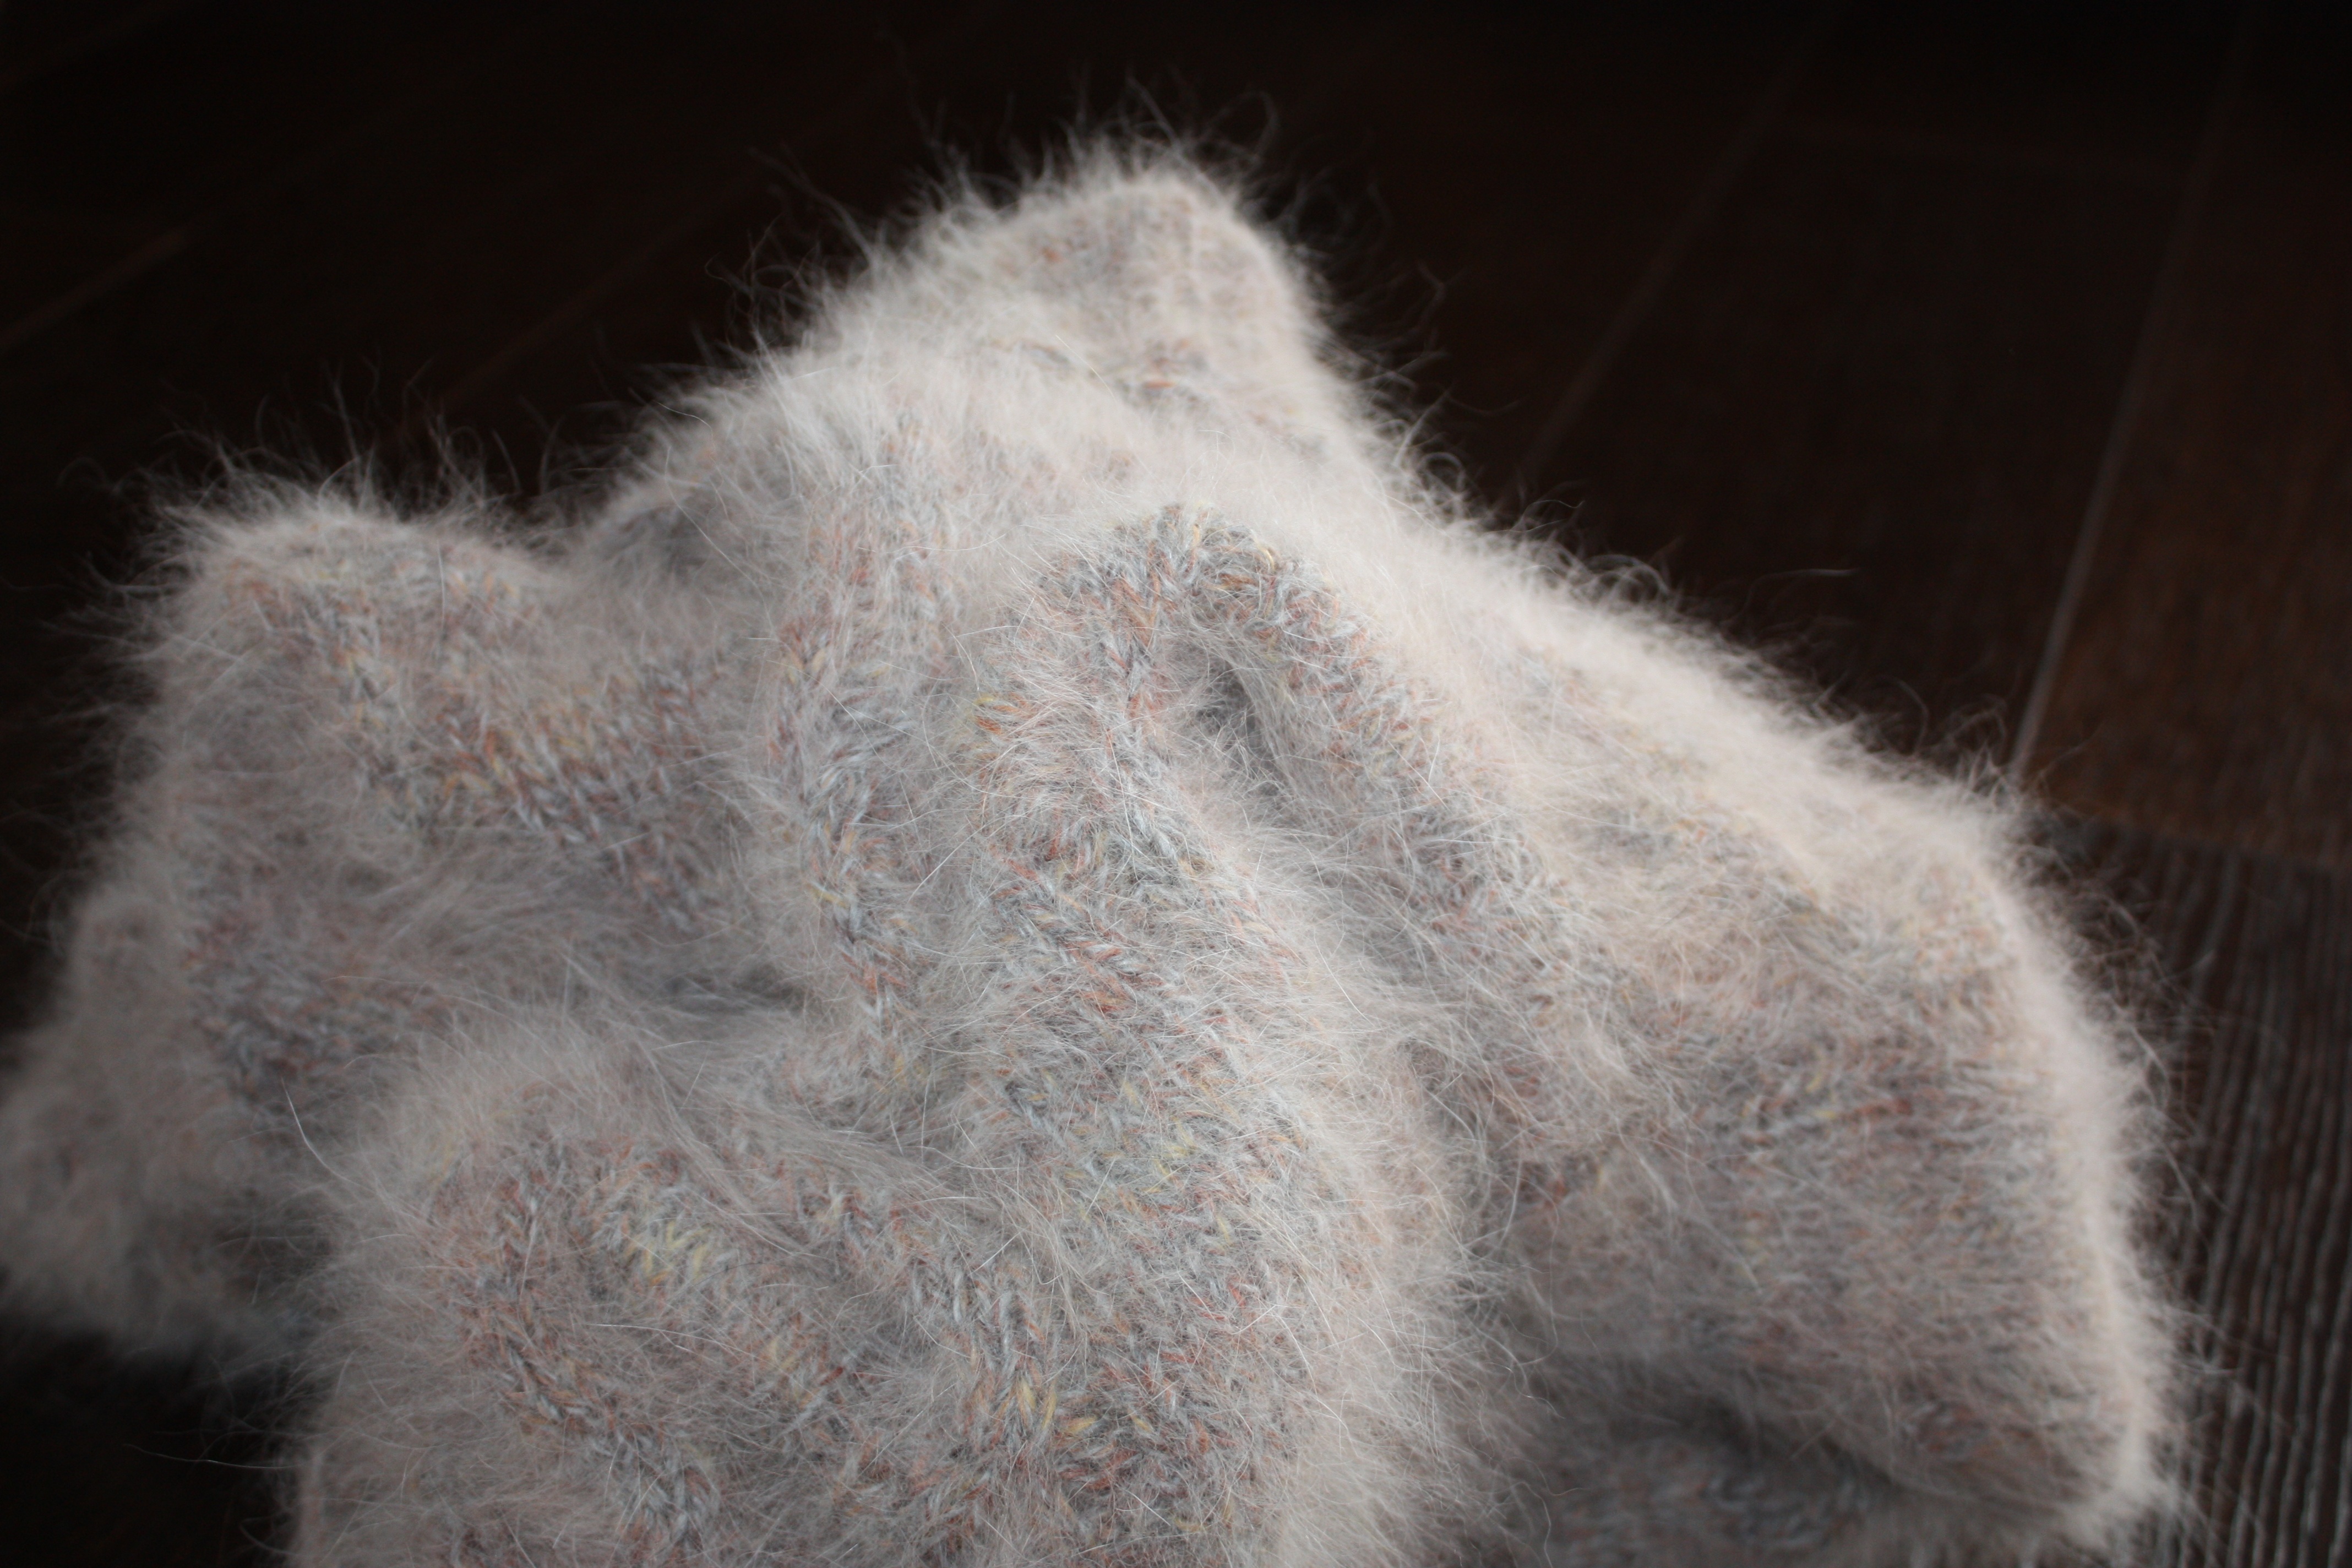
fur, fluffy, mammal, mane, knit, wool, close up, textile, nose, whiskers, vertebrate, soft, angora, cat's cradle